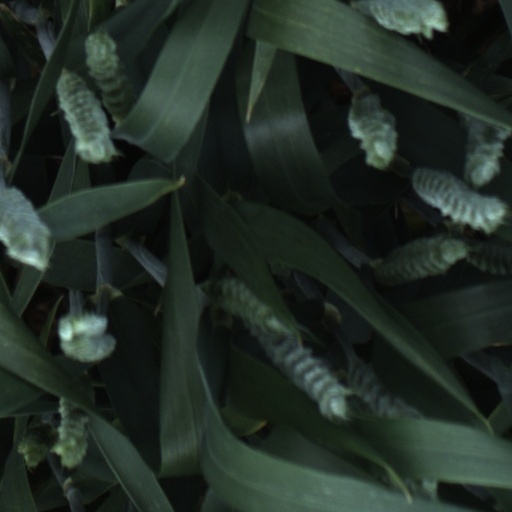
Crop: wheat